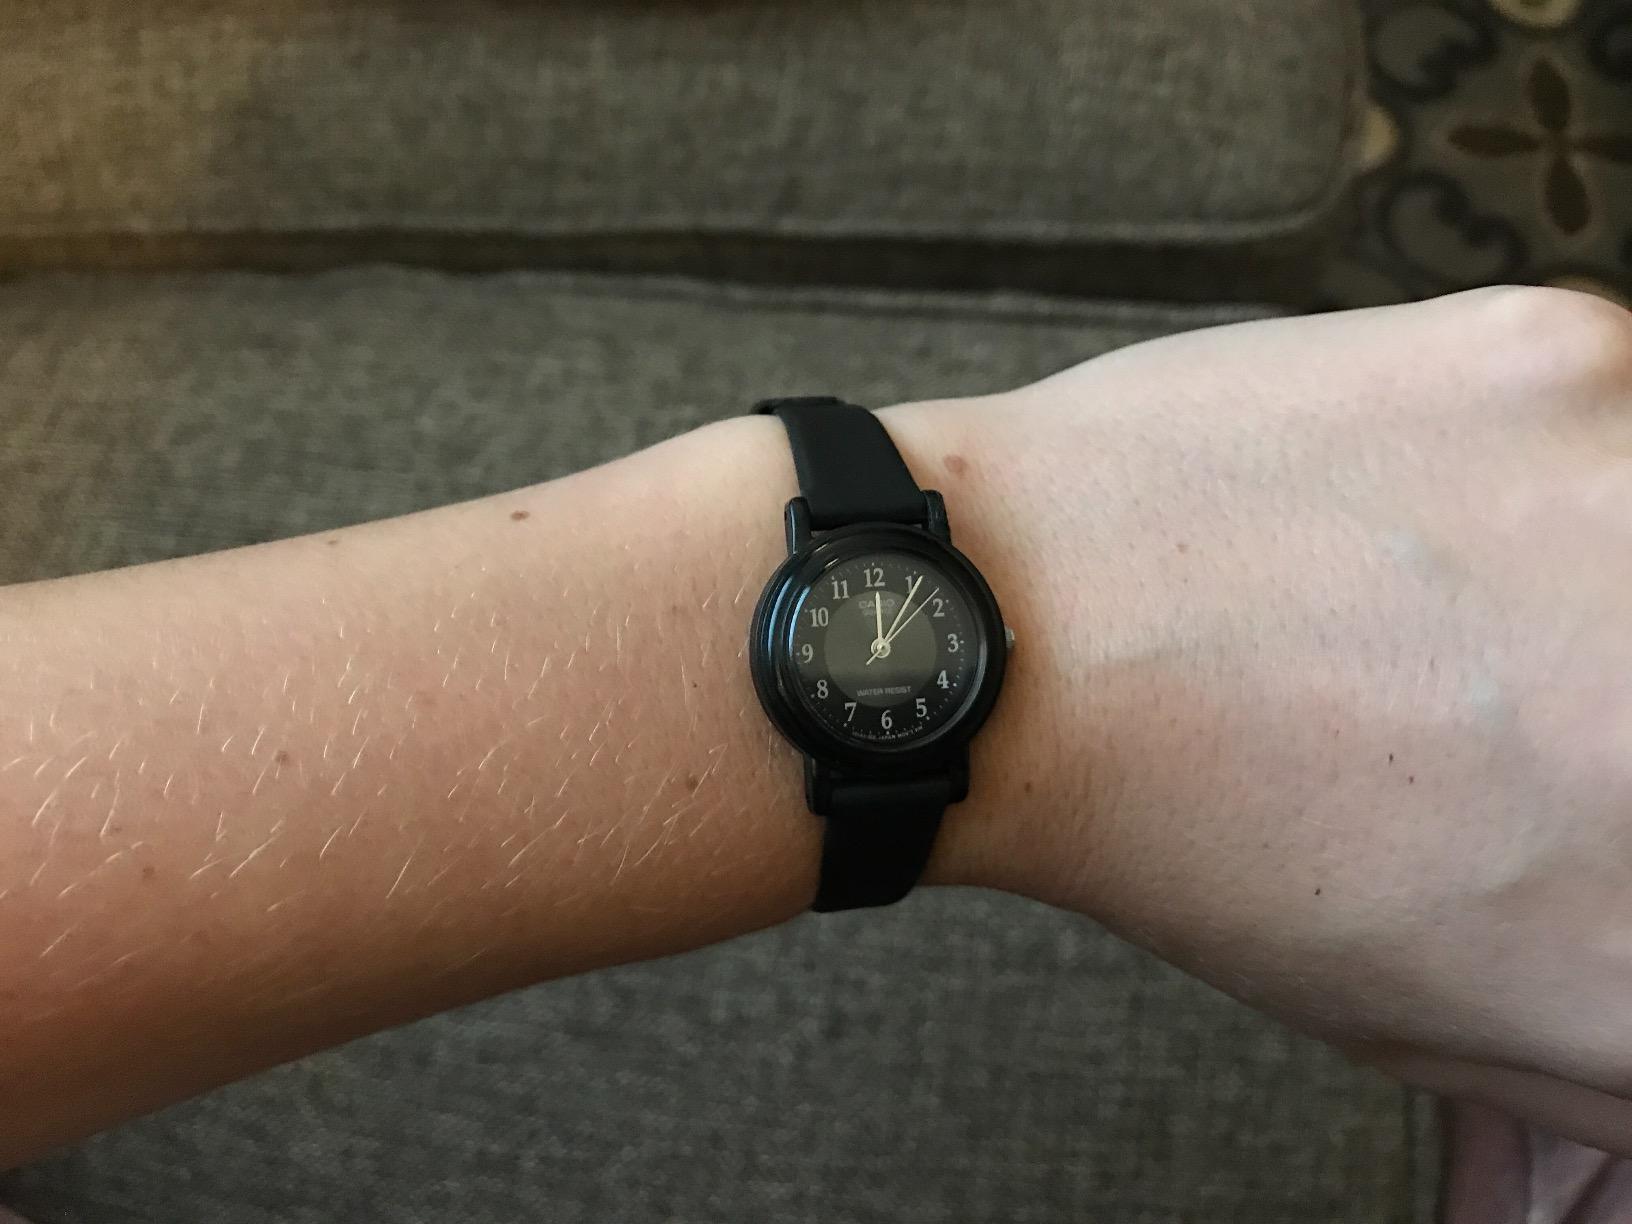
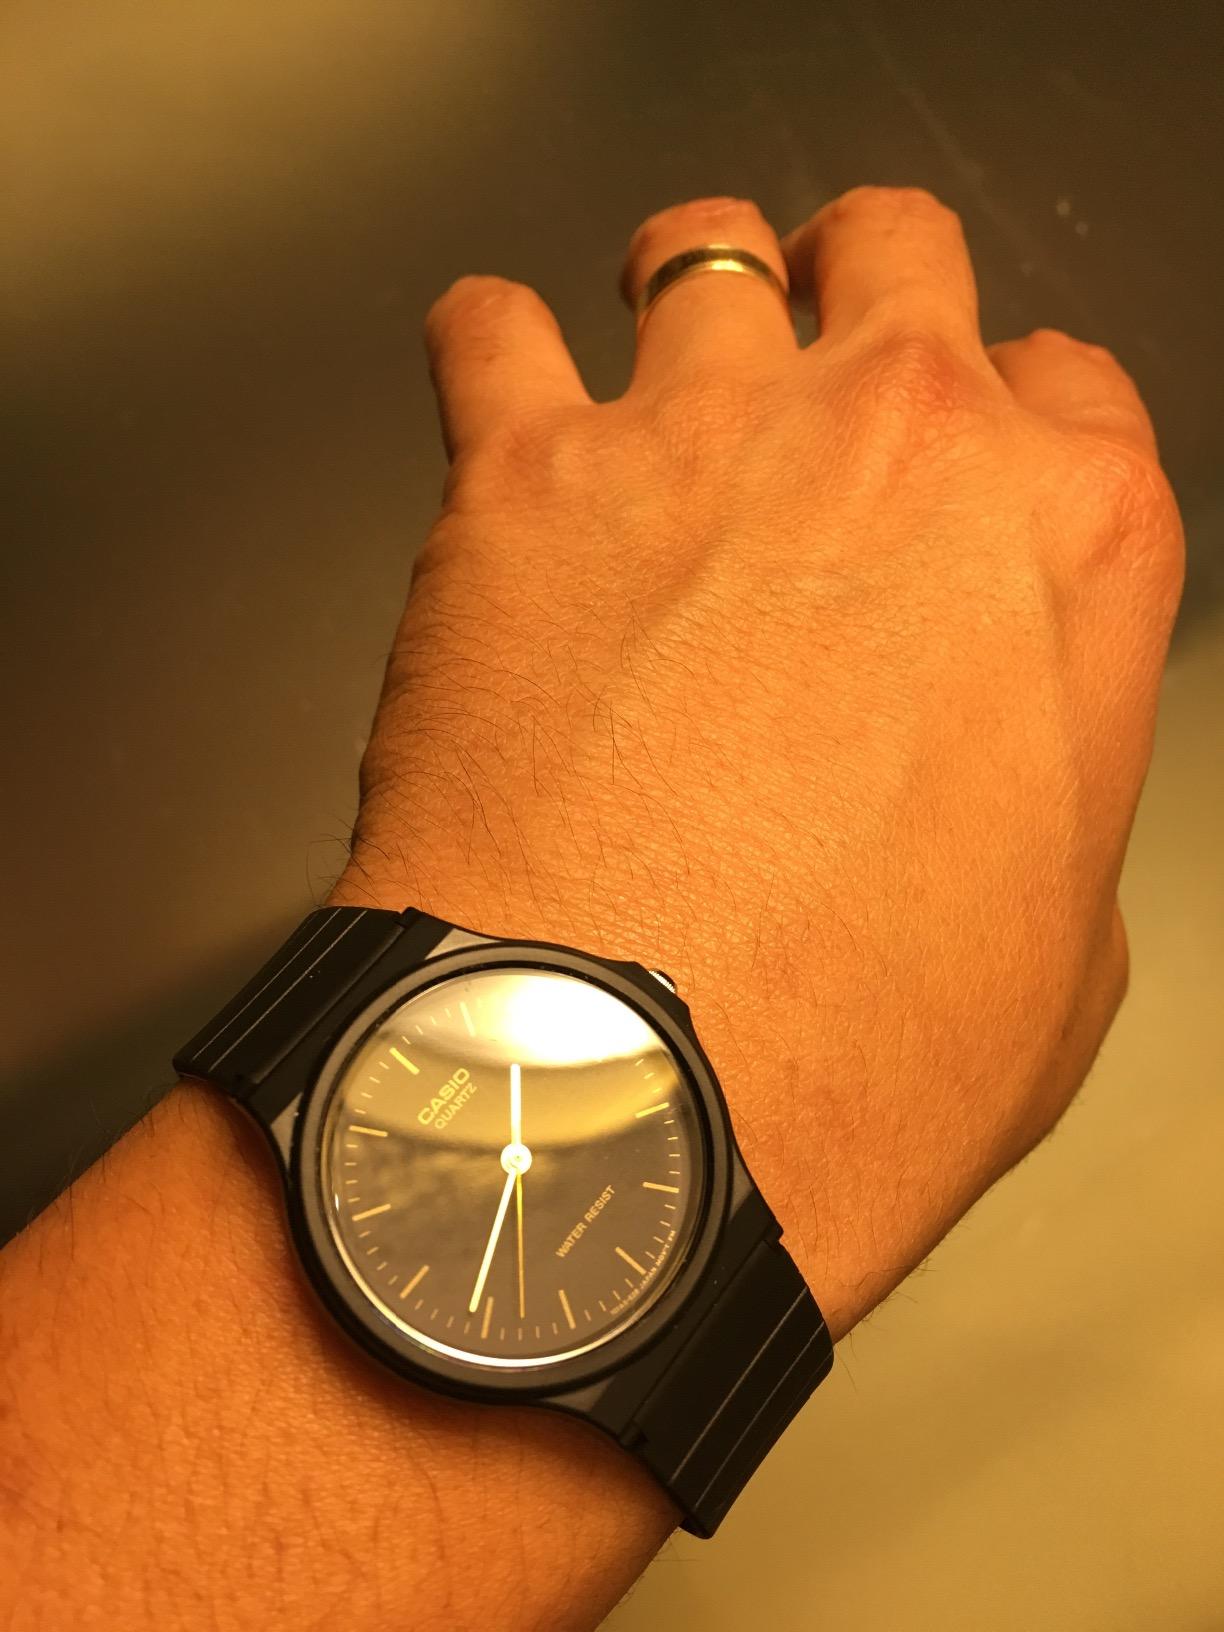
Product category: accessories_watch
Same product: no